Jean Bricmont

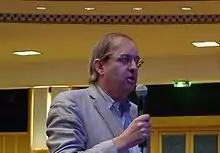
Jean Bricmont (2010)

Jean Bricmont (born 12 April 1952) is a Belgian theoretical physicist and philosopher of science. Professor at the Catholic University of Louvain (UCLouvain), he works on renormalization group and nonlinear differential equations. Since 2004, Bricmont is a member of the Division of Sciences of the Royal Academy of Belgium.